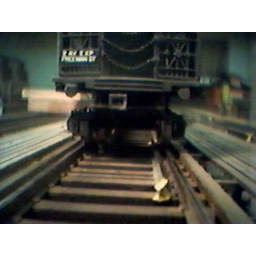
Tracklevel view along center express track showing track details facing first car of IRT EL Gate Car train in layup